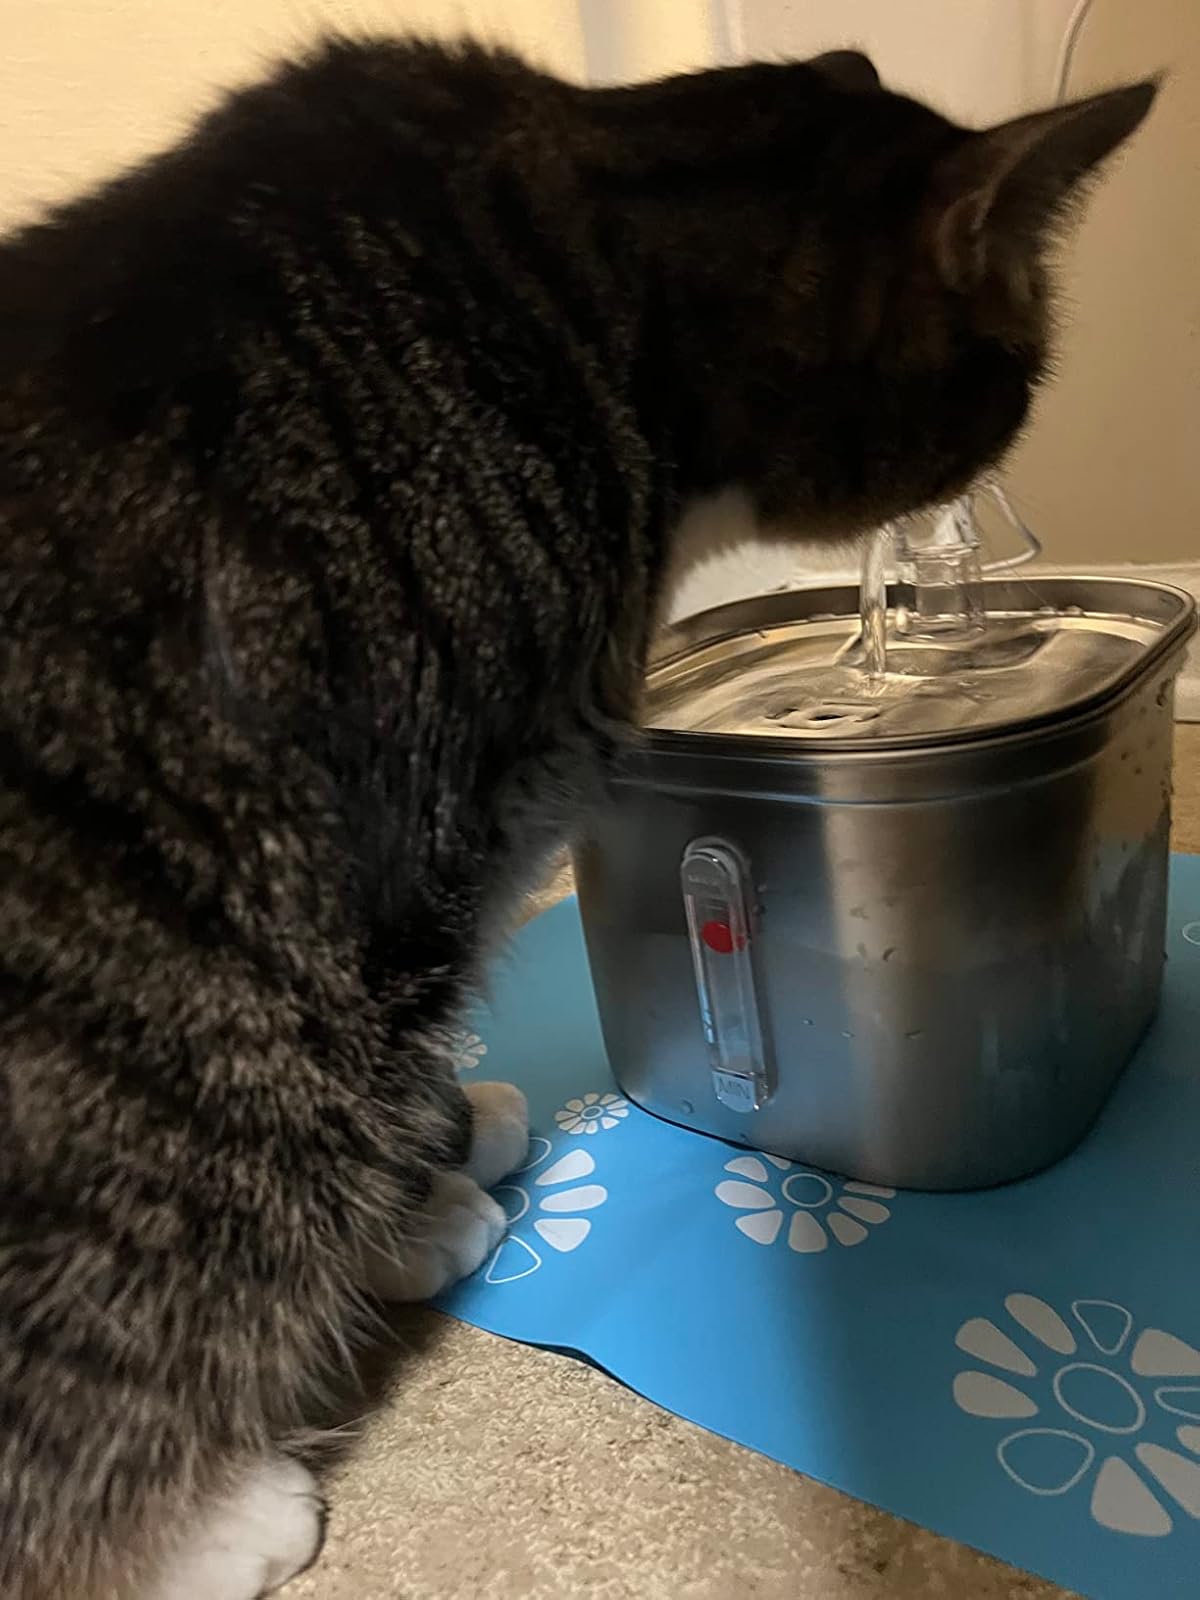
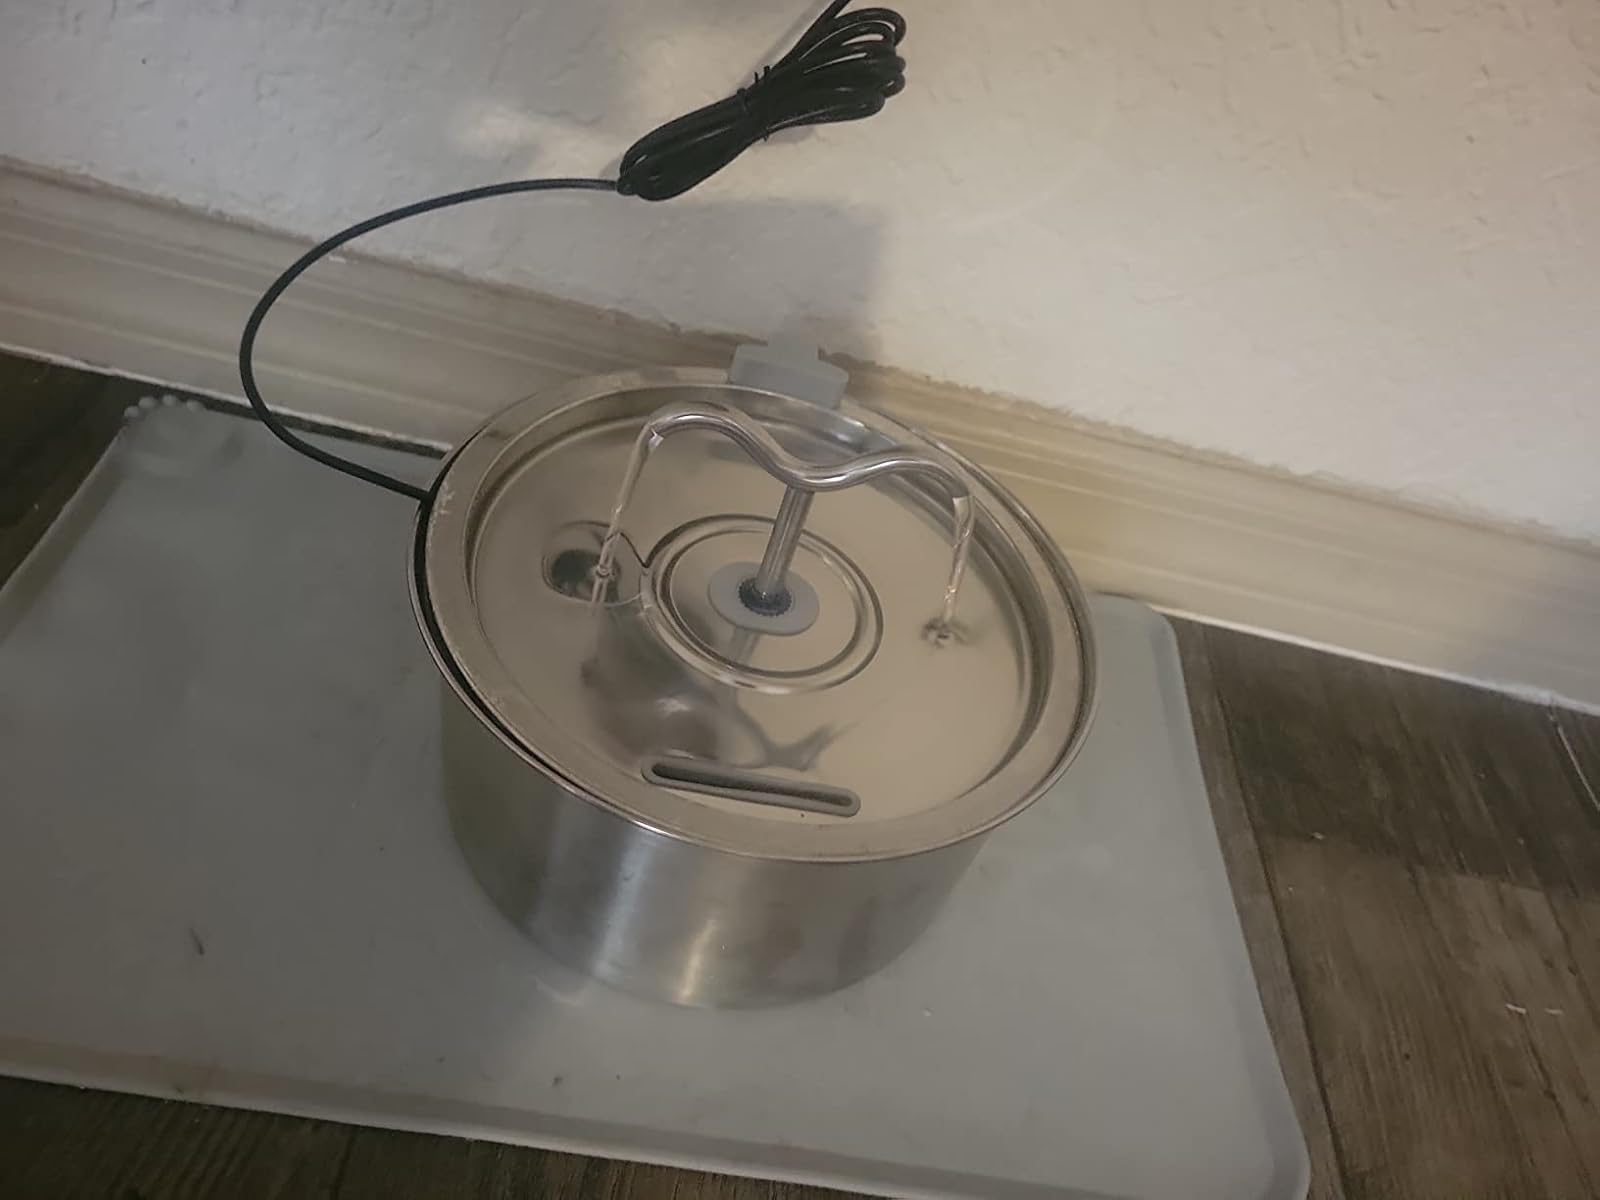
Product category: items_bowl
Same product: no